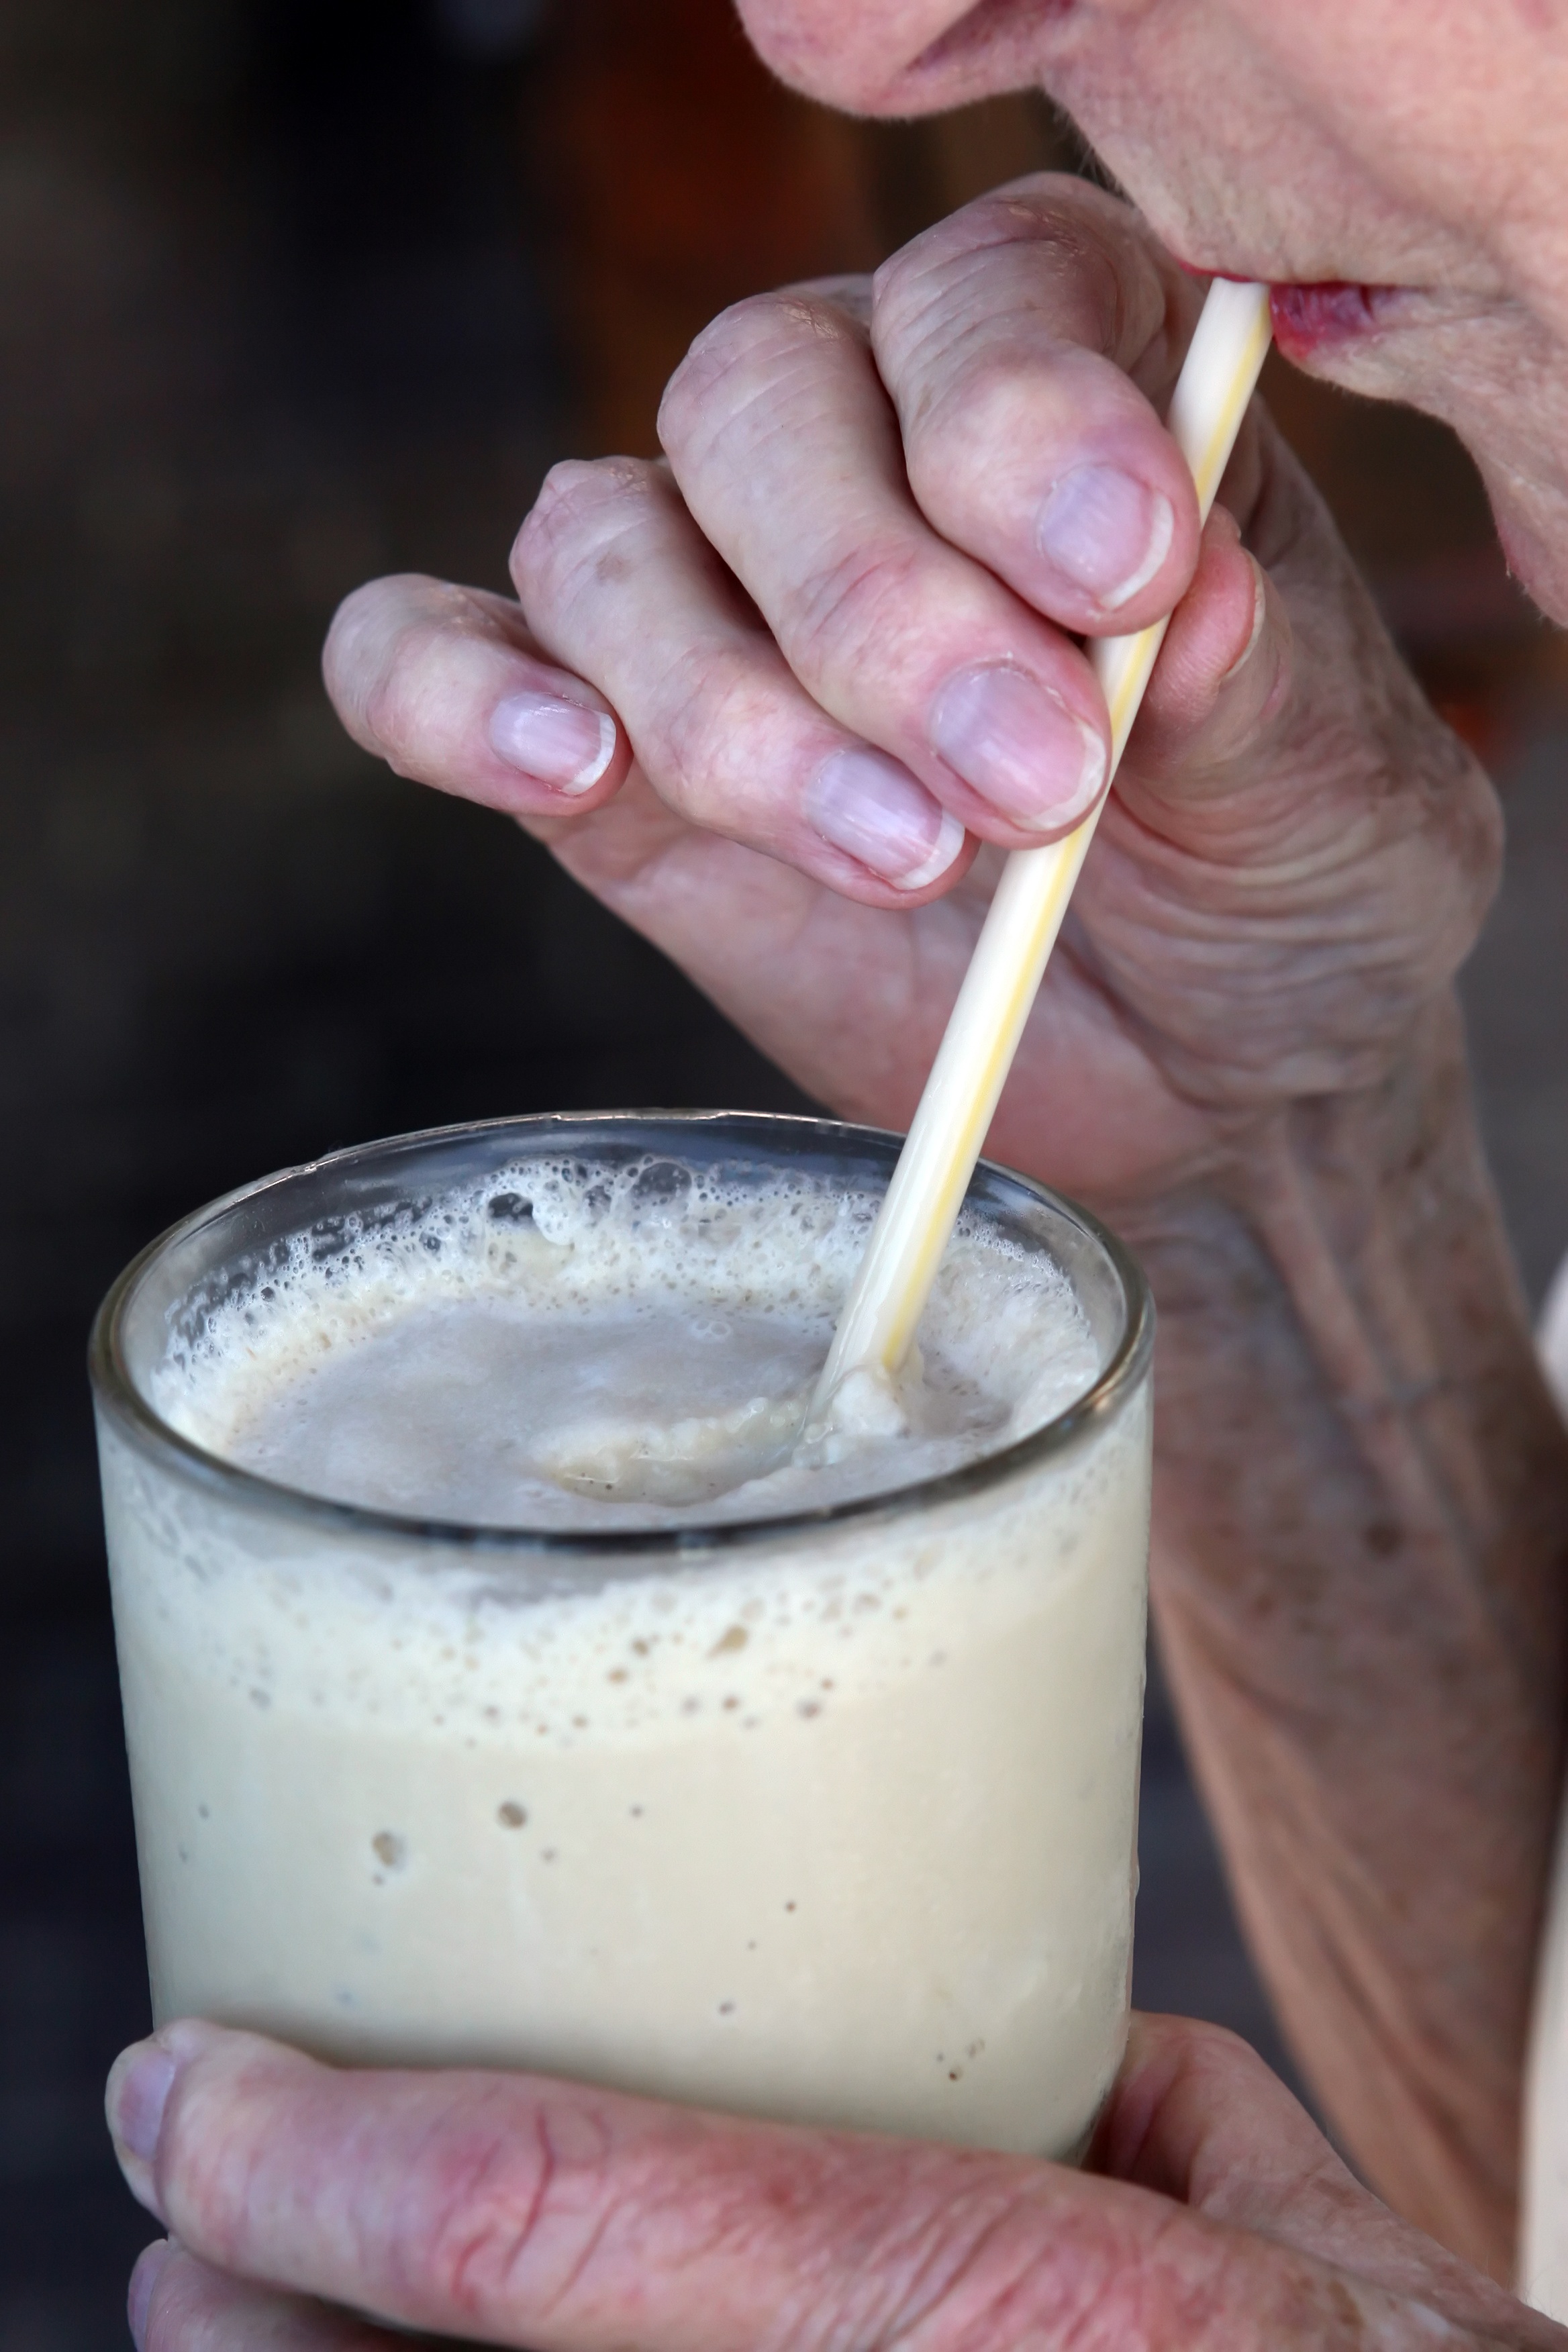
hand, girl, woman, sweet, glass, restaurant, old, female, ice, meal, food, produce, beverage, drink, lady, milk, healthy, dessert, caramel, cream, dairy product, bubble, cocktail, life, coconut, nutrition, drinking, straw, refreshment, still, soft, low, vanilla, dairy, shake, pensioner, horchata, flavor, refresh, milkshake, calorie, milk shake